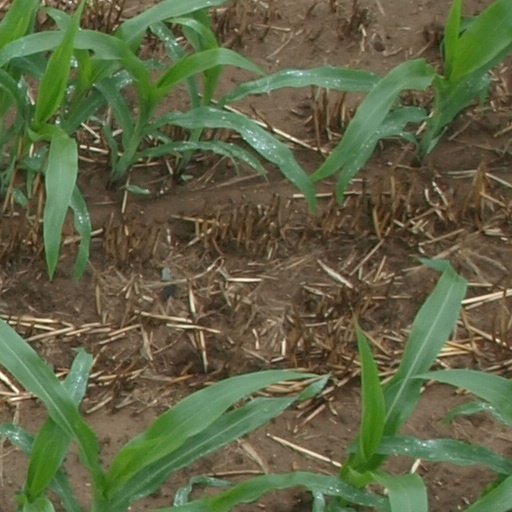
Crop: maize; corn